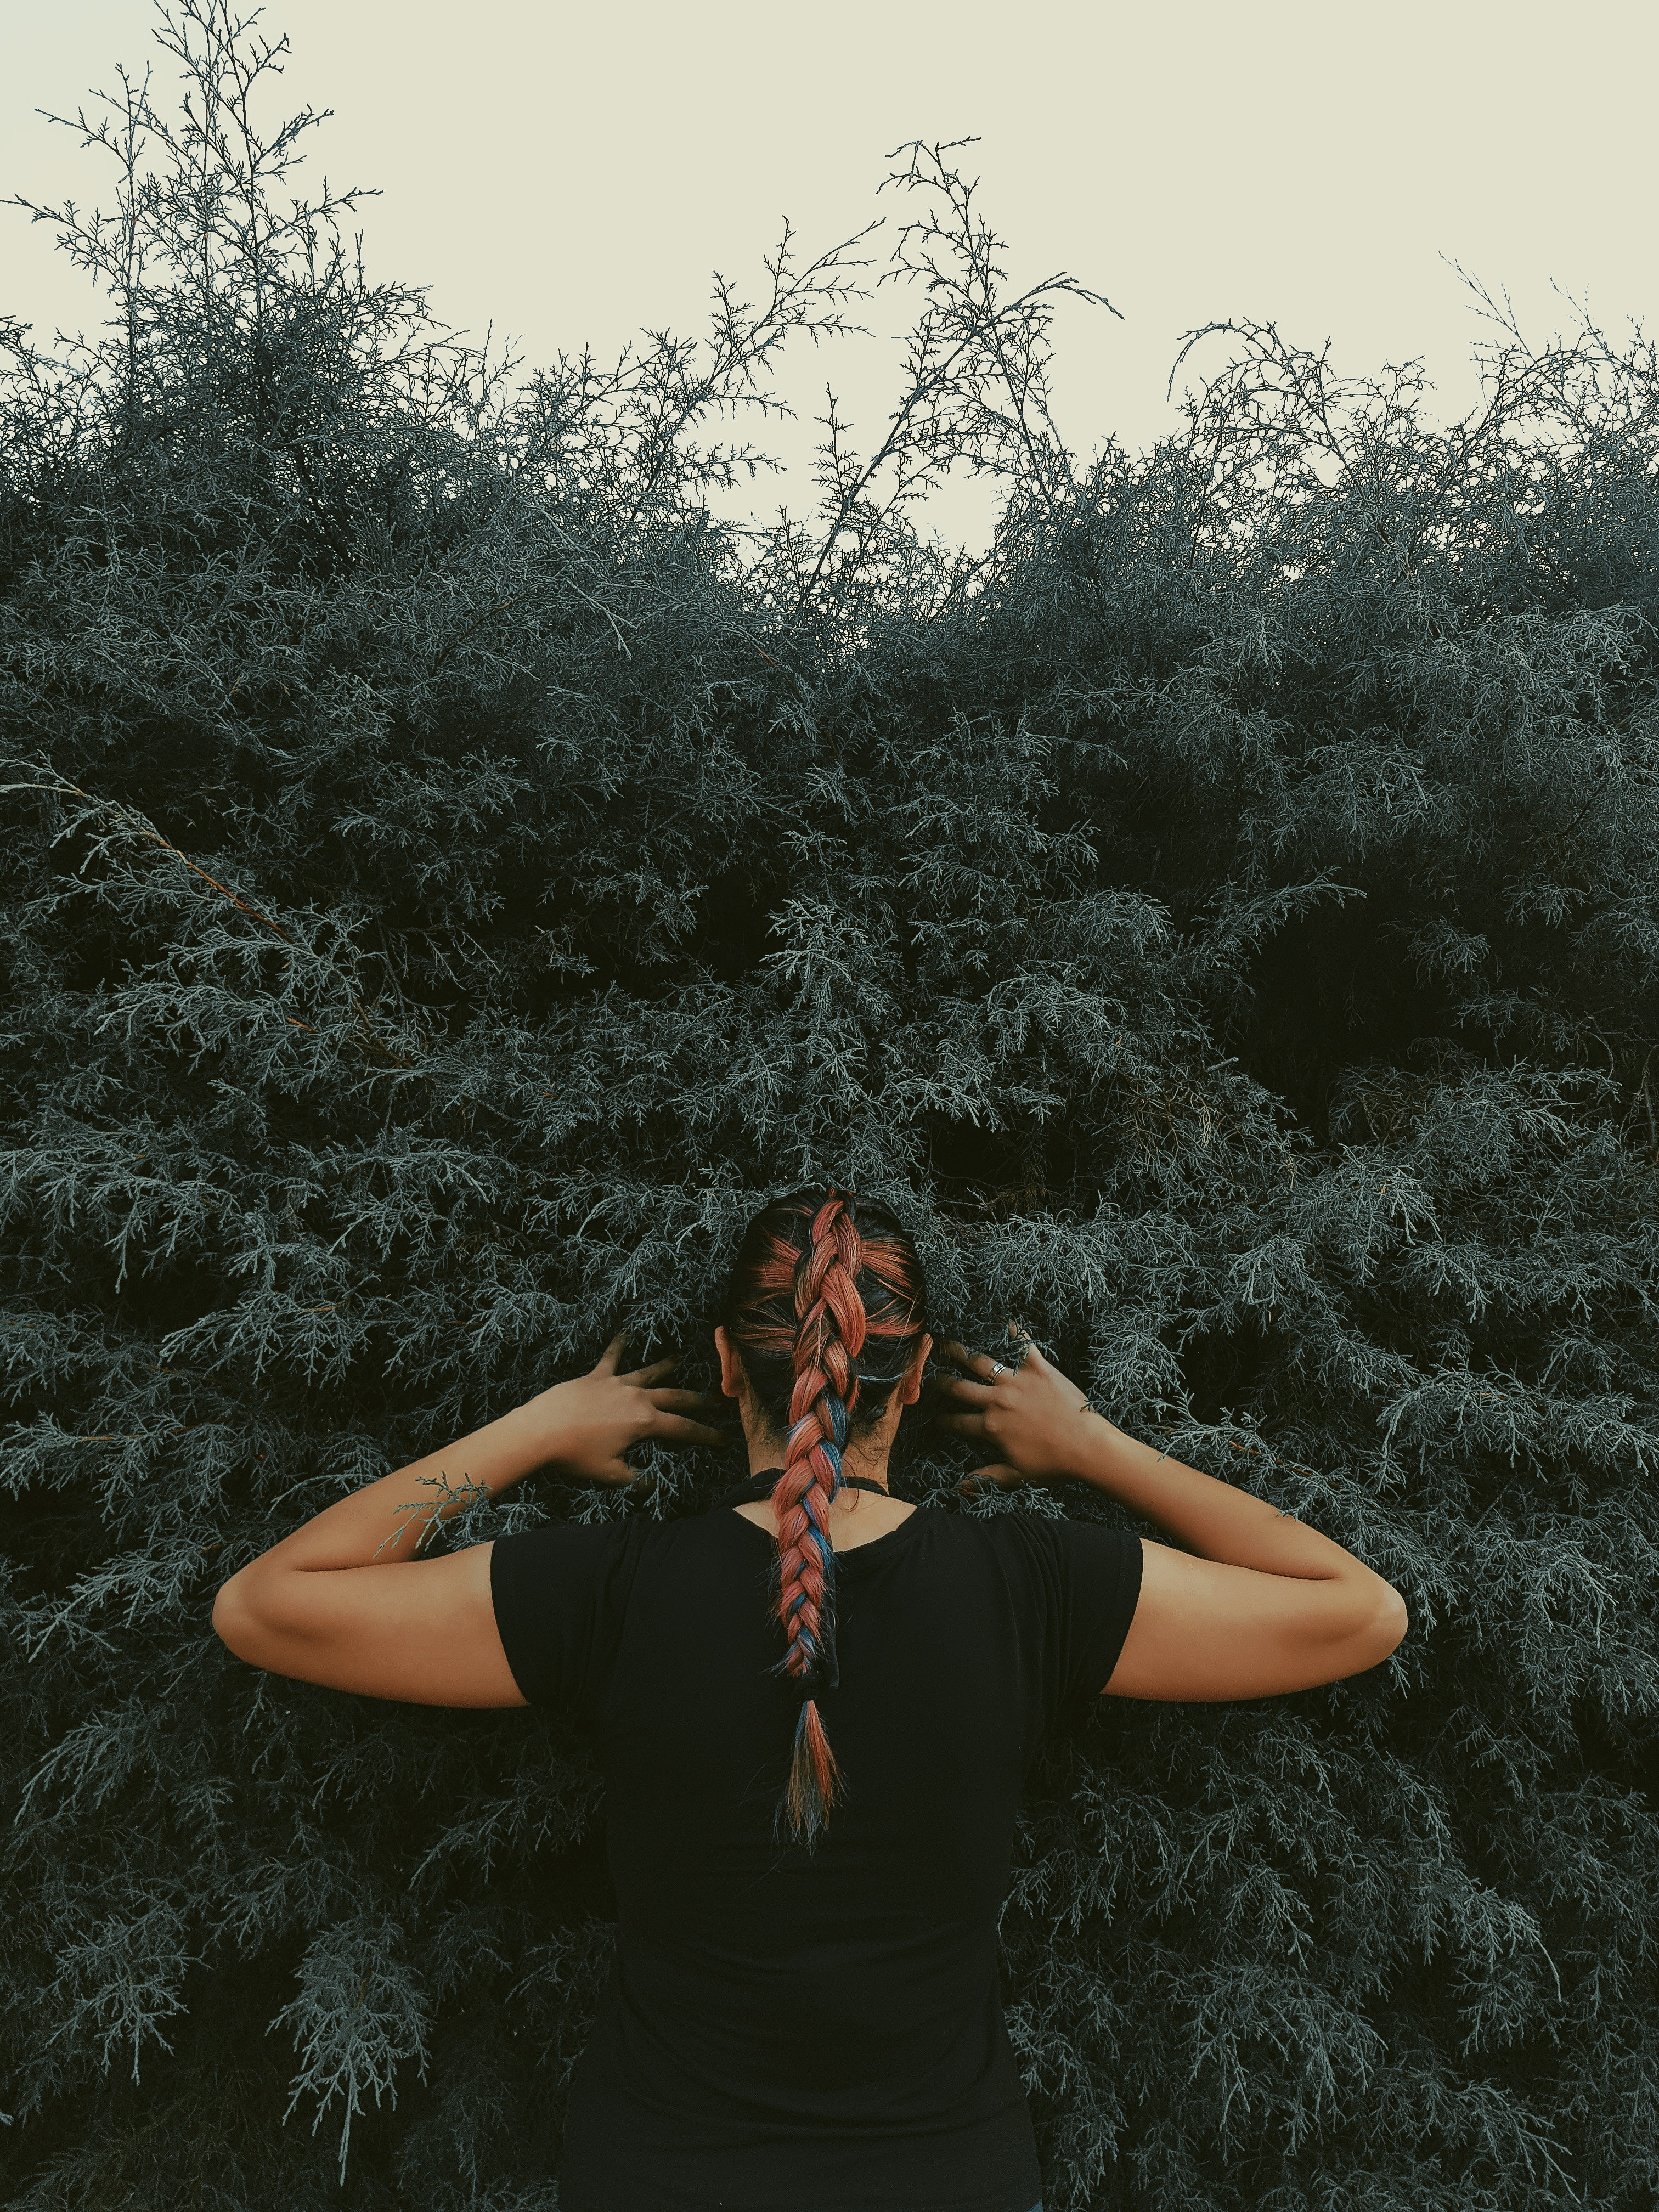
hair, water, black, tree, sky, beauty, shoulder, branch, arm, grass, dress, photography, fashion, woody plant, joint, photo shoot, long hair, hand, leg, model, plant, black hair, sunlight, forest, cloud, flash photography, brown hair, happy, reflection, style